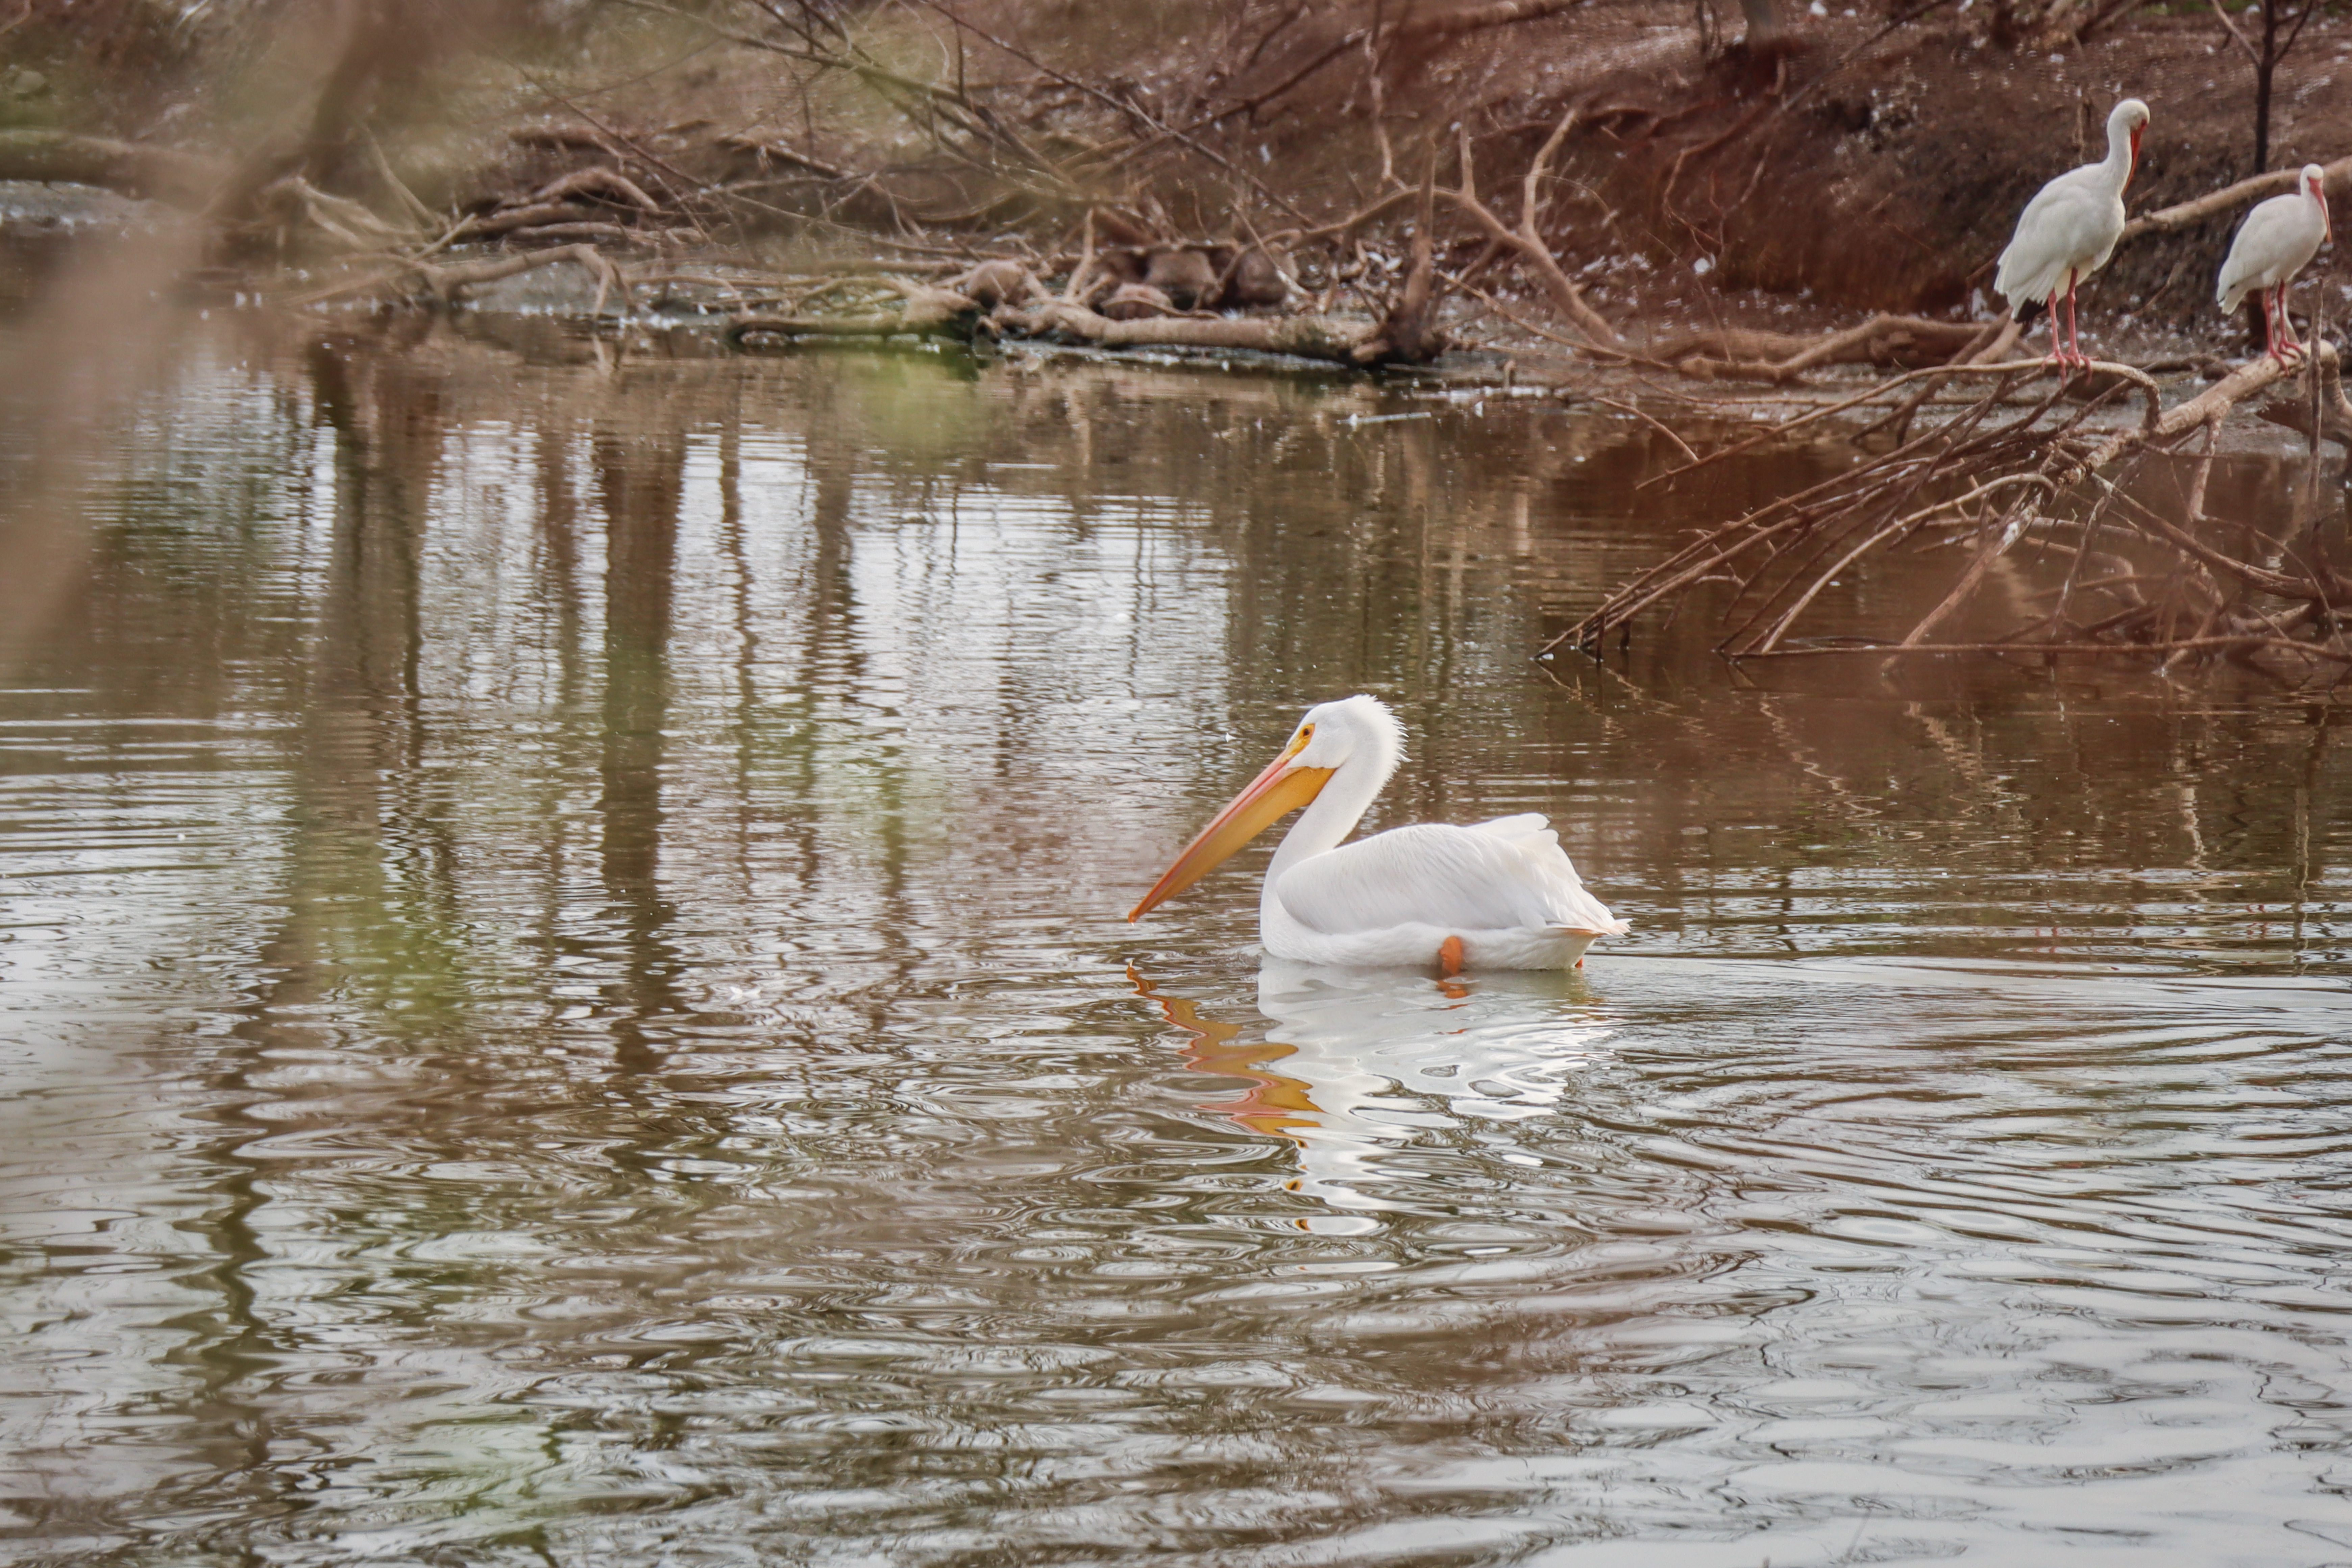
water, nature, outdoors, trees, park, pelican, bird, water resources, ecoregion, plant, natural landscape, lake, white pelican, watercourse, bank, wood, beak, grass, water bird, waterway, grass family, wetland, Freshwater marsh, landscape, wildlife, waterfowl, pelecaniformes, riparian zone, seabird, reflection, reservoir, lacustrine plain, salt marsh, ciconiiformes, marsh, nature reserve, pond, tidal marsh, wing, ducks, geese and swans, fen, bog, tree, floodplain, channel, heron, water transportation, bayou, riparian forest, charadriiformes, egret, swamp, feather, crane like bird